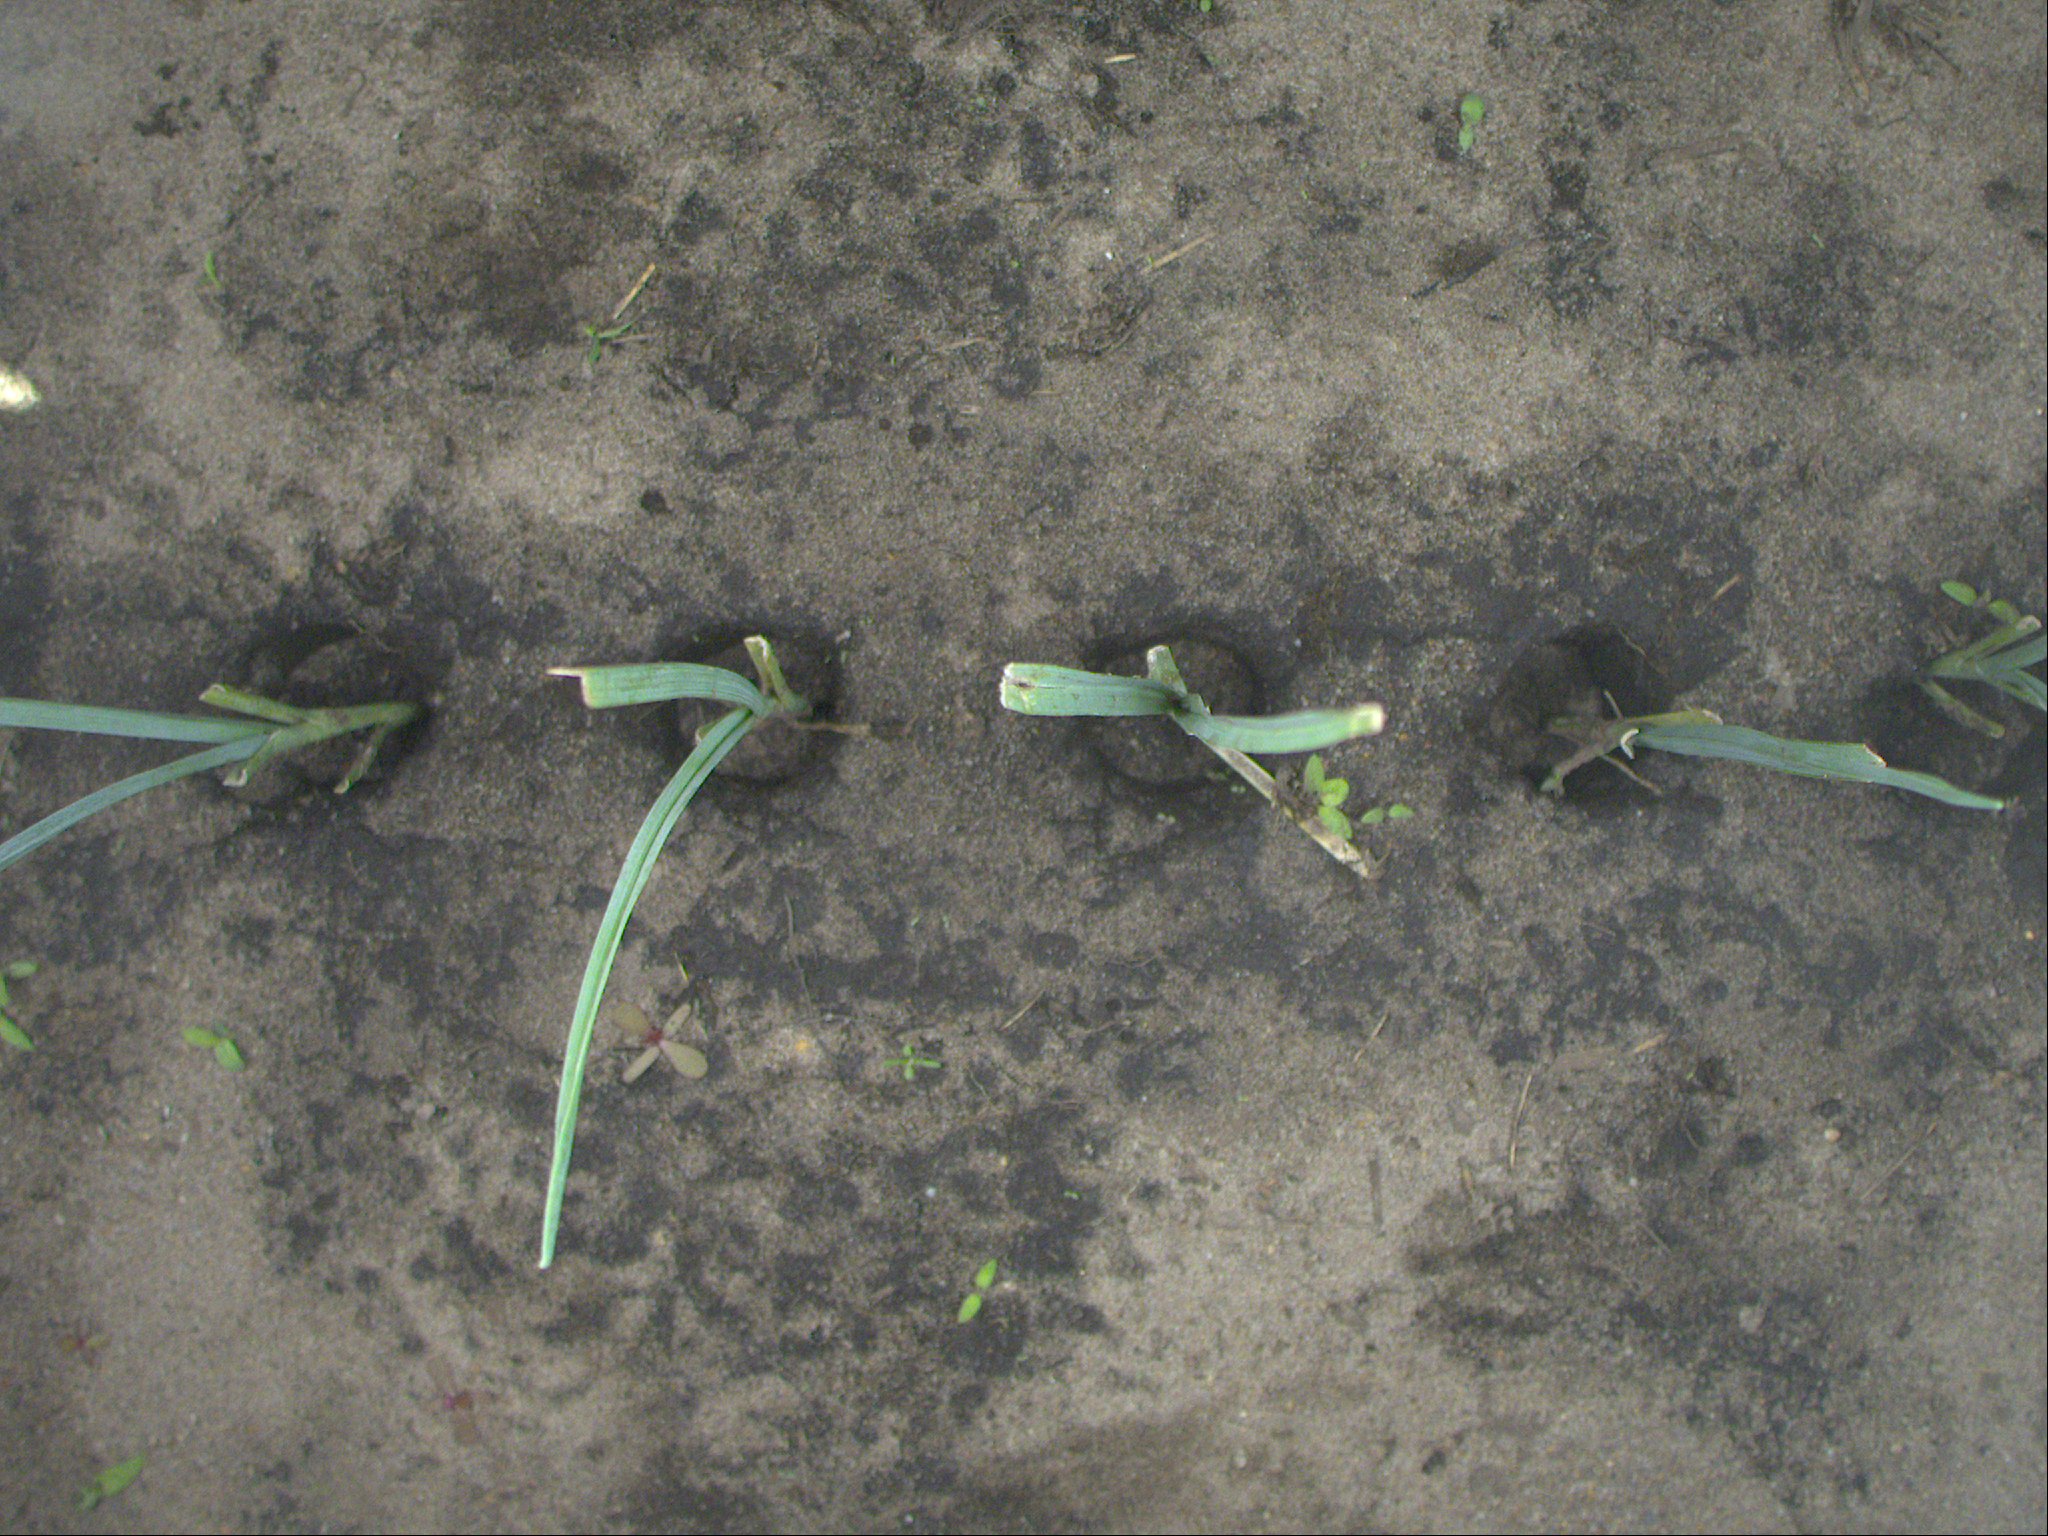
Crop: leek
Objects: leek, leek, leek, leek, stem_leek, stem_leek, stem_leek, stem_leek, stem_leek